Steve Howe

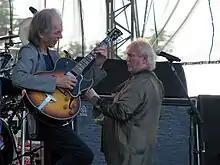
Howe playing with Yes in 2010

In early 1980, Anderson and Wakeman left the group and were replaced a few weeks later by Trevor Horn and Geoff Downes. 1980's "Drama" saw a stylistic change for Yes, incorporating elements of new wave into their progressive rock blend. Howe continued with the band until Yes officially split up in early 1981. Although the group was back together less than a year later, Howe was not included in the new line-up.